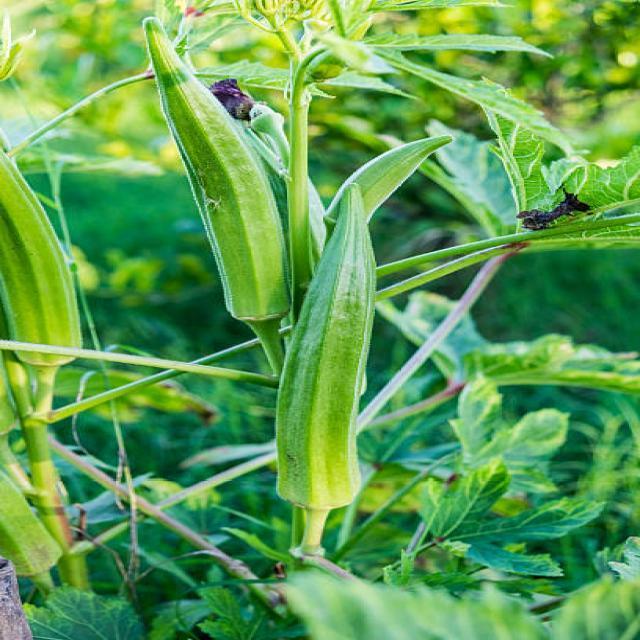
Label: Mature